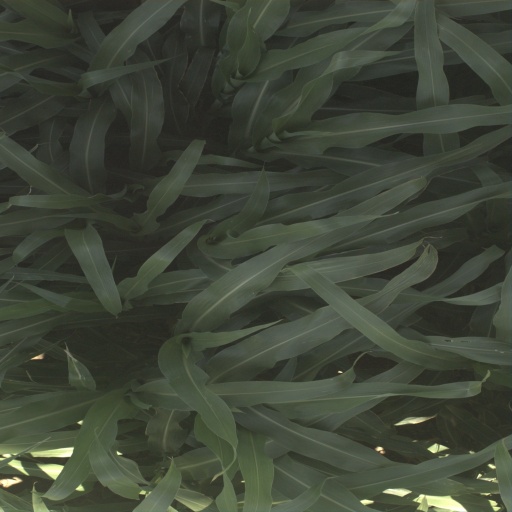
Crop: sorghum